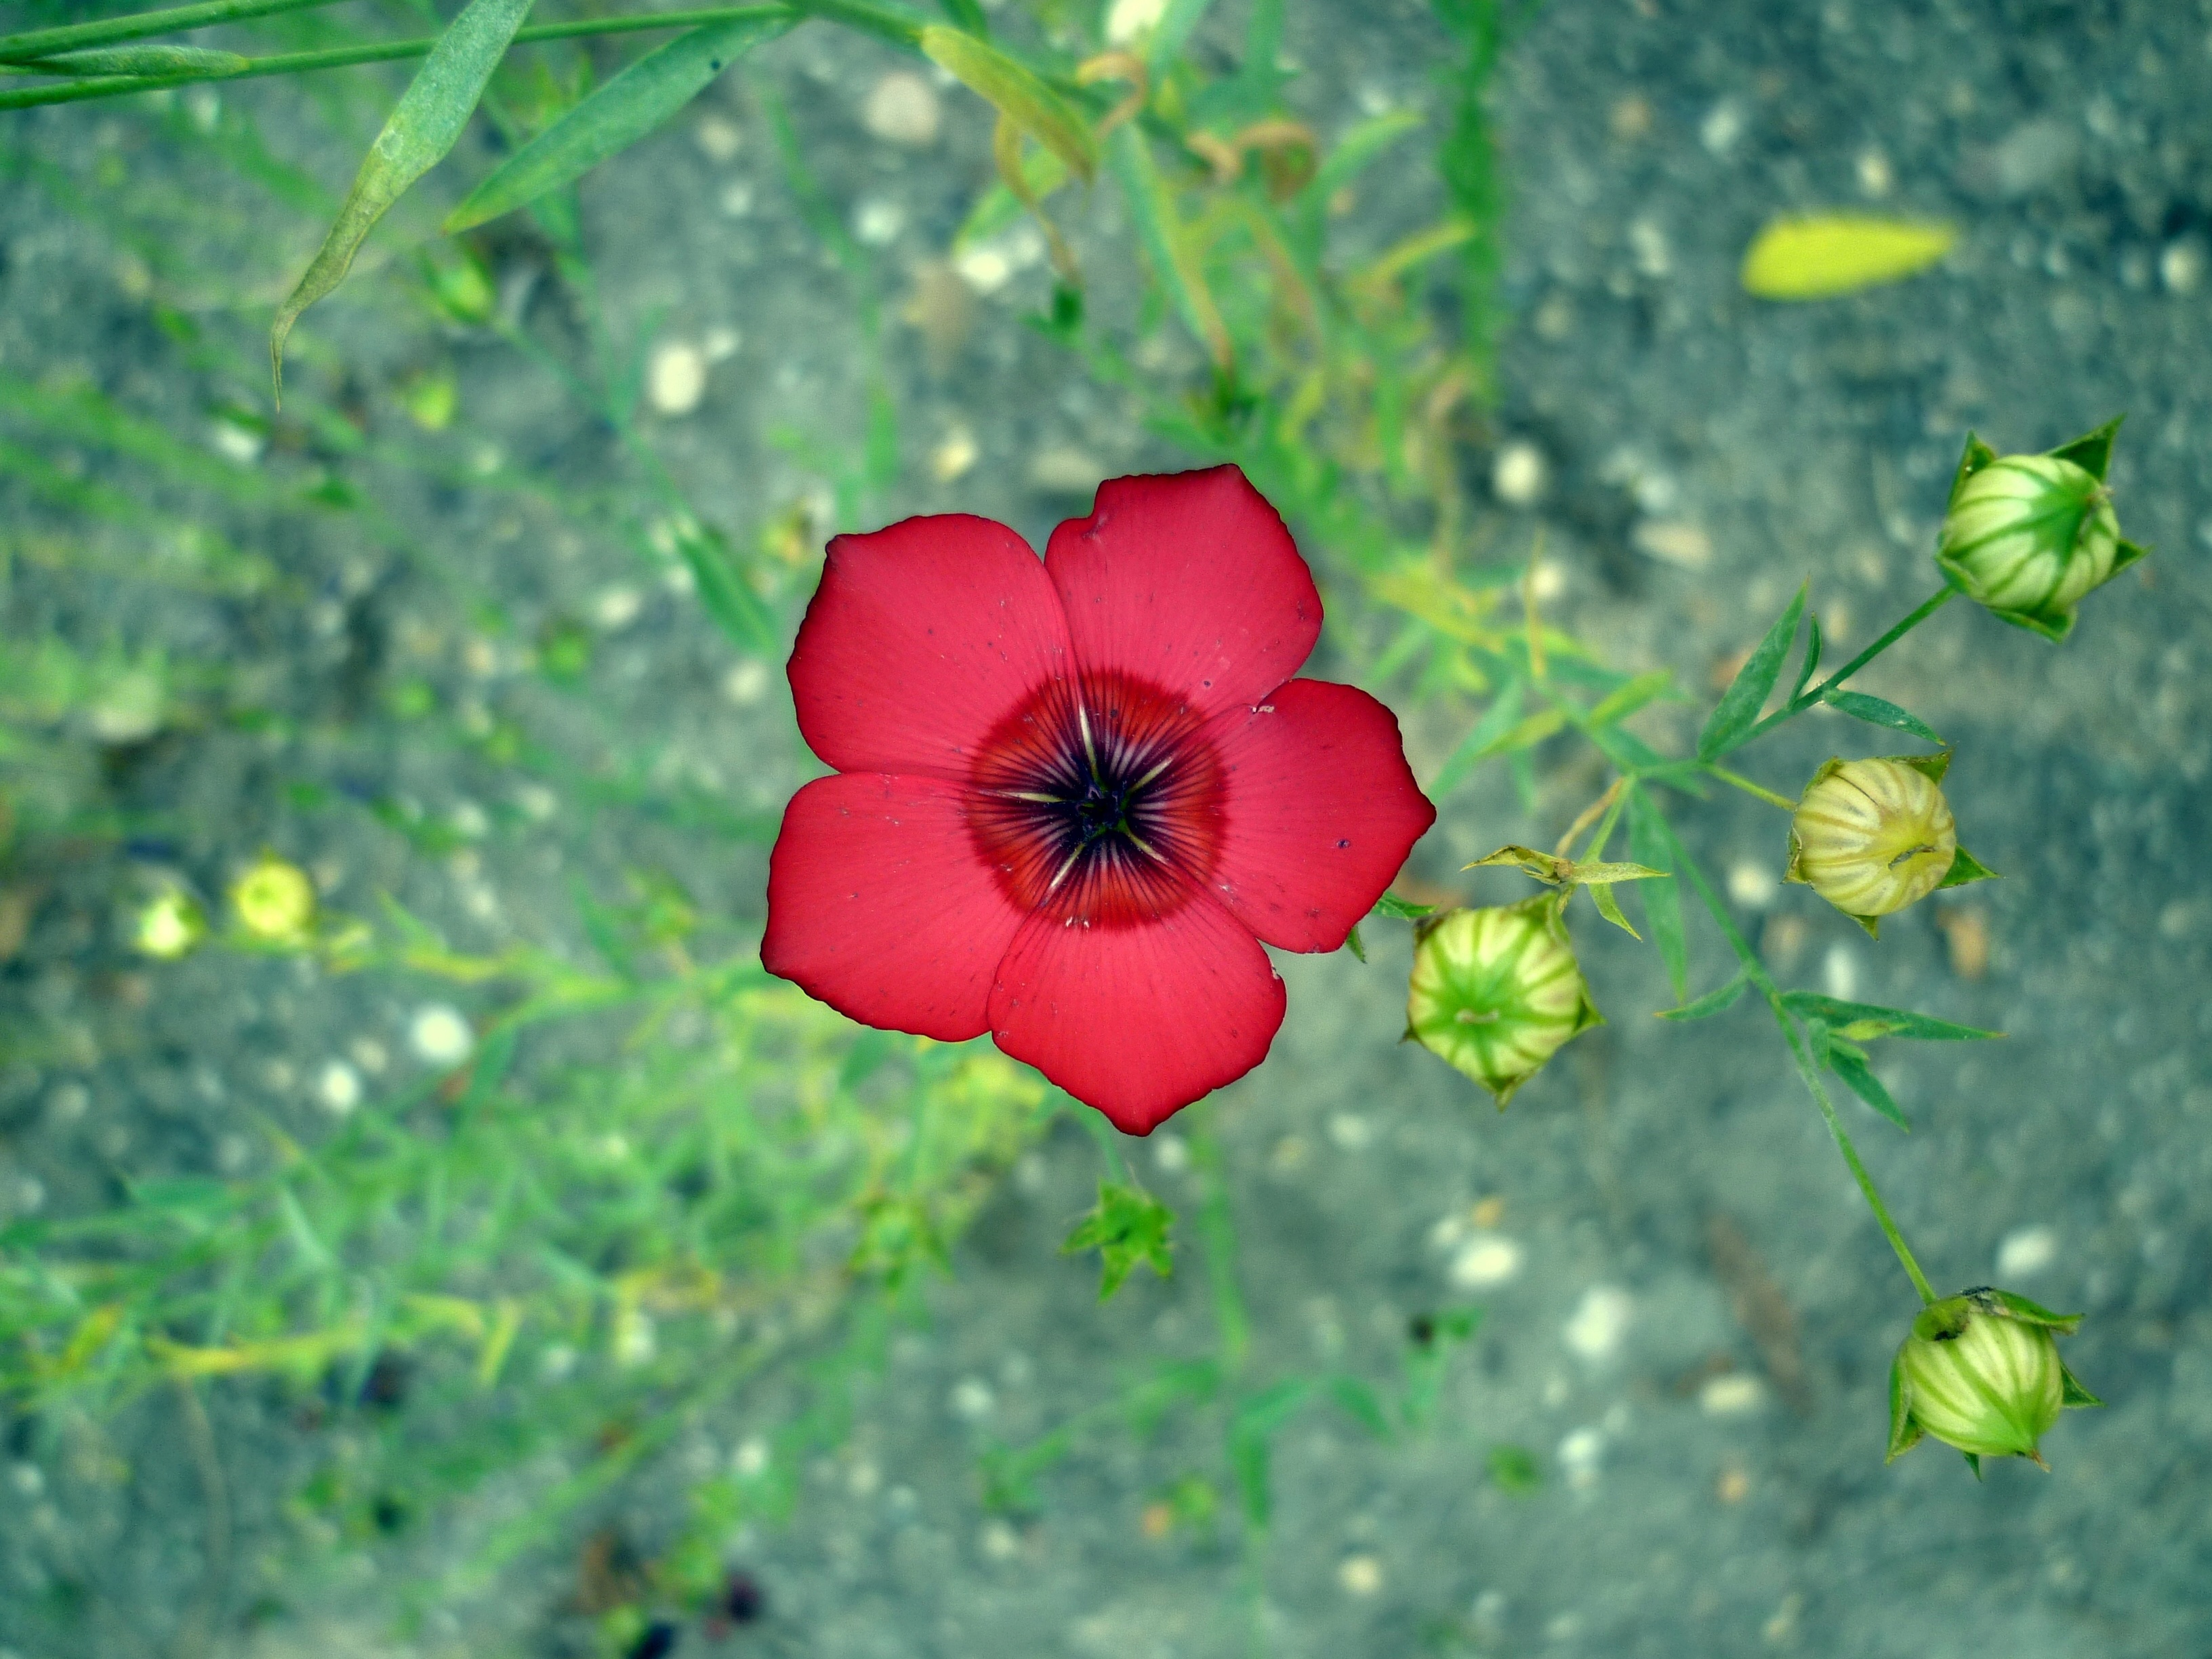
nature, blossom, plant, meadow, sunlight, leaf, flower, purple, petal, bloom, green, botany, flora, wildflower, bud, macro photography, supervision, bird's eye view, flowering plant, plant stem, land plant, ochnaceae, bone sheet greenhouse